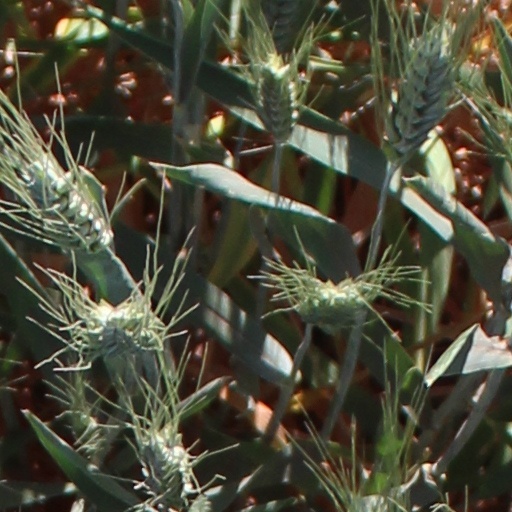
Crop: wheat